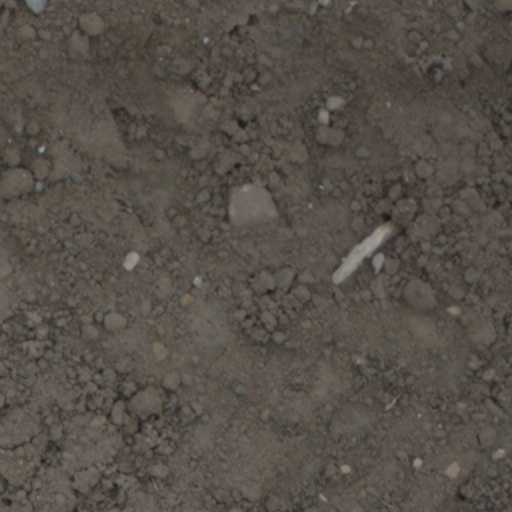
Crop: wheat